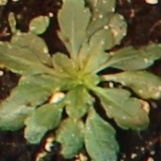
Label: Horseweed